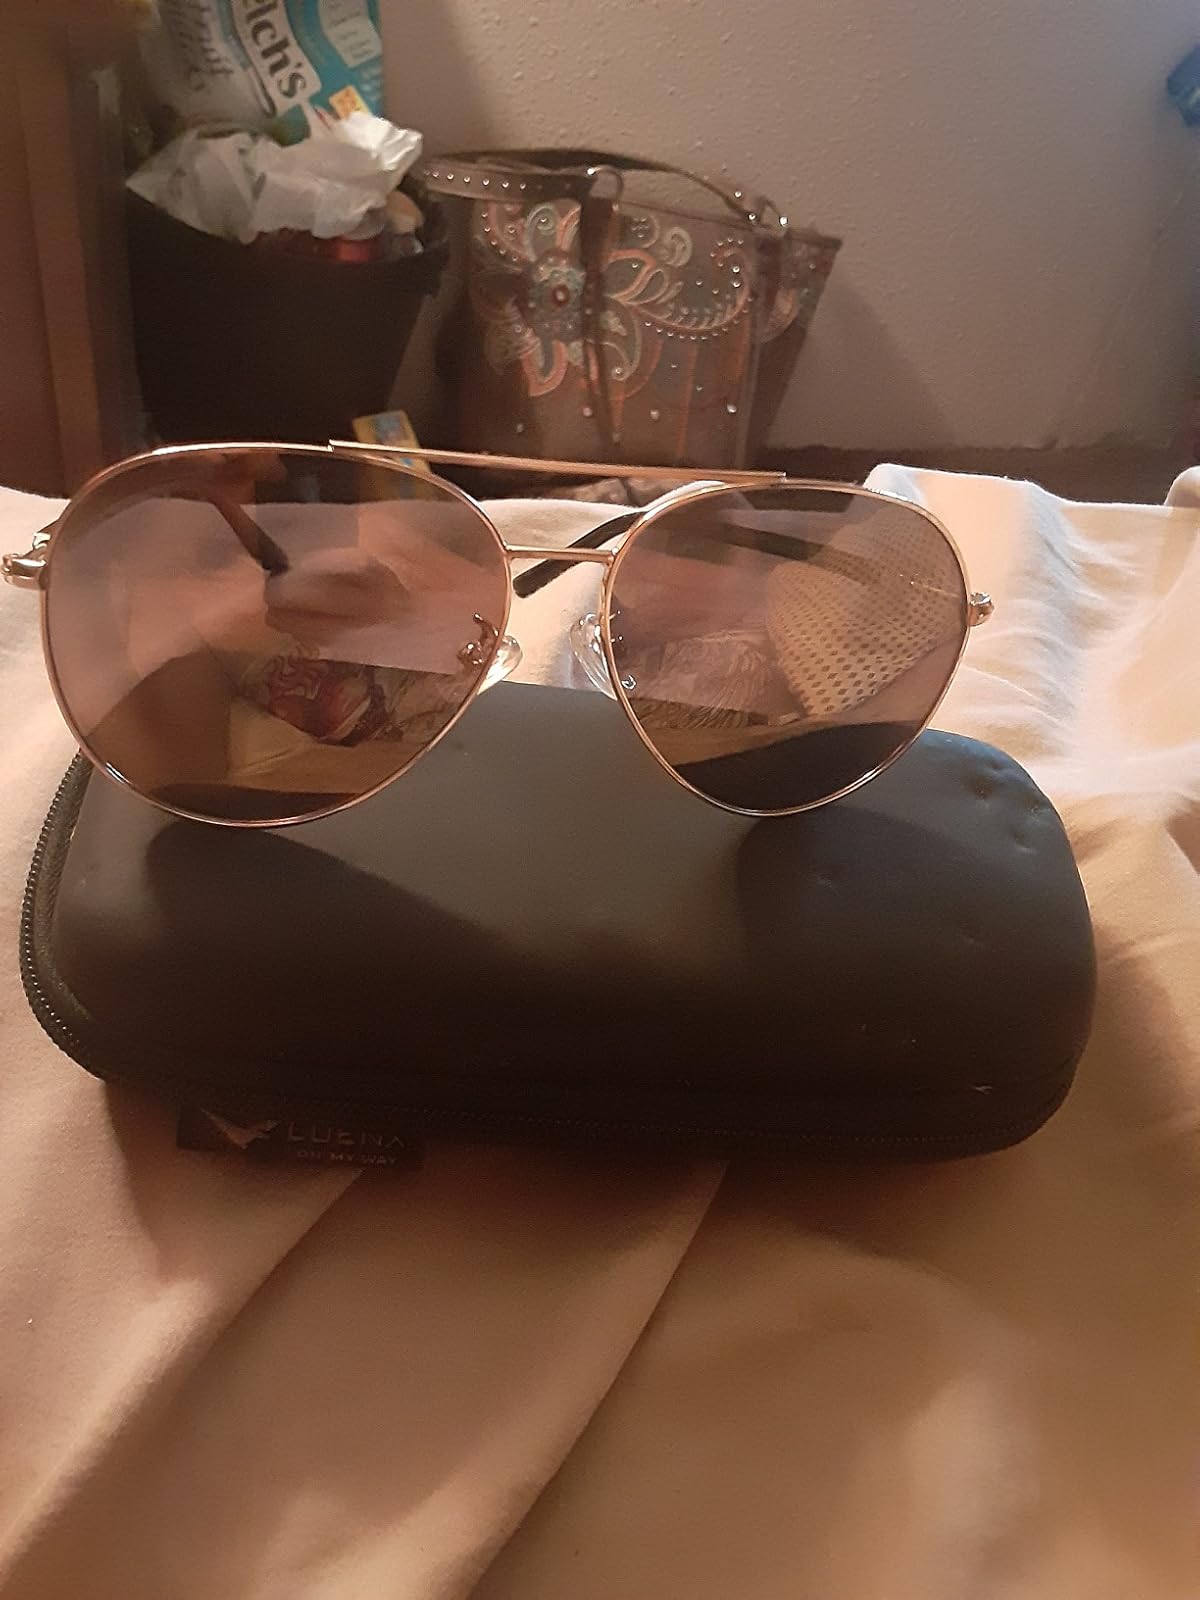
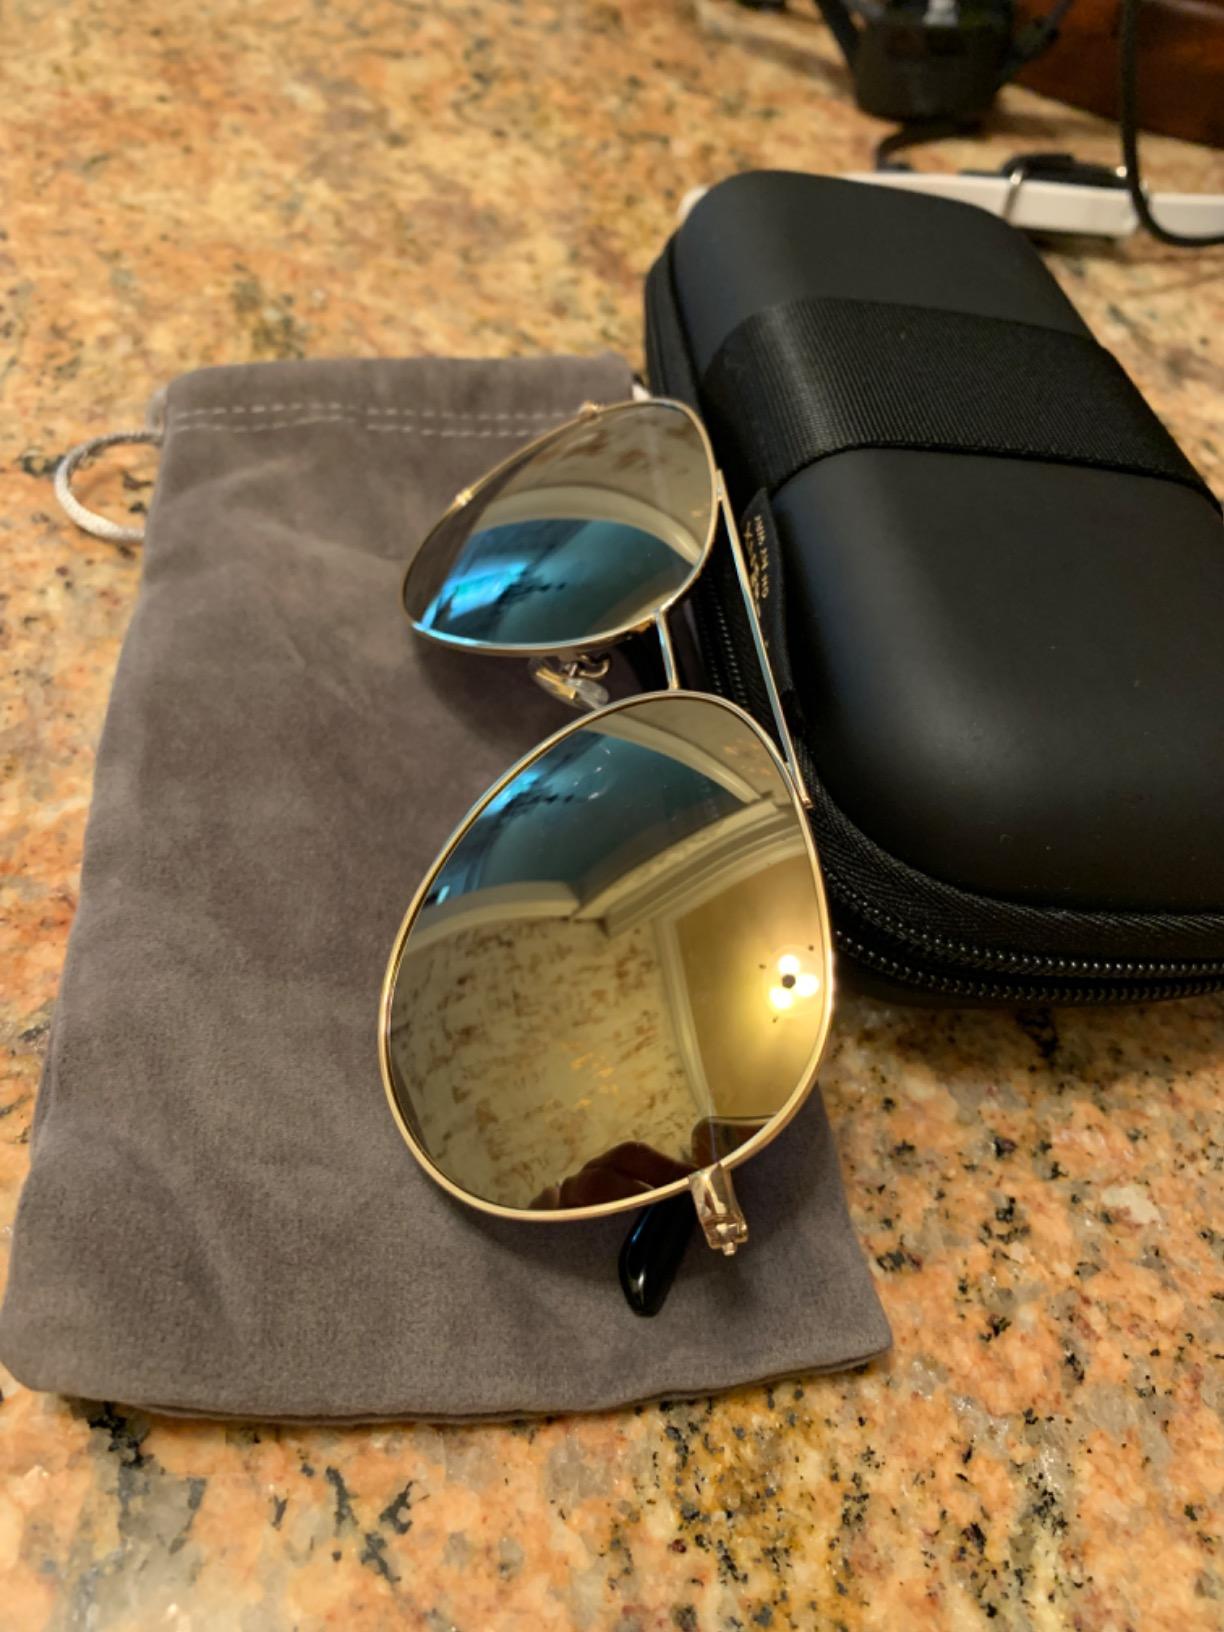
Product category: accessories_sunglasses
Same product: yes